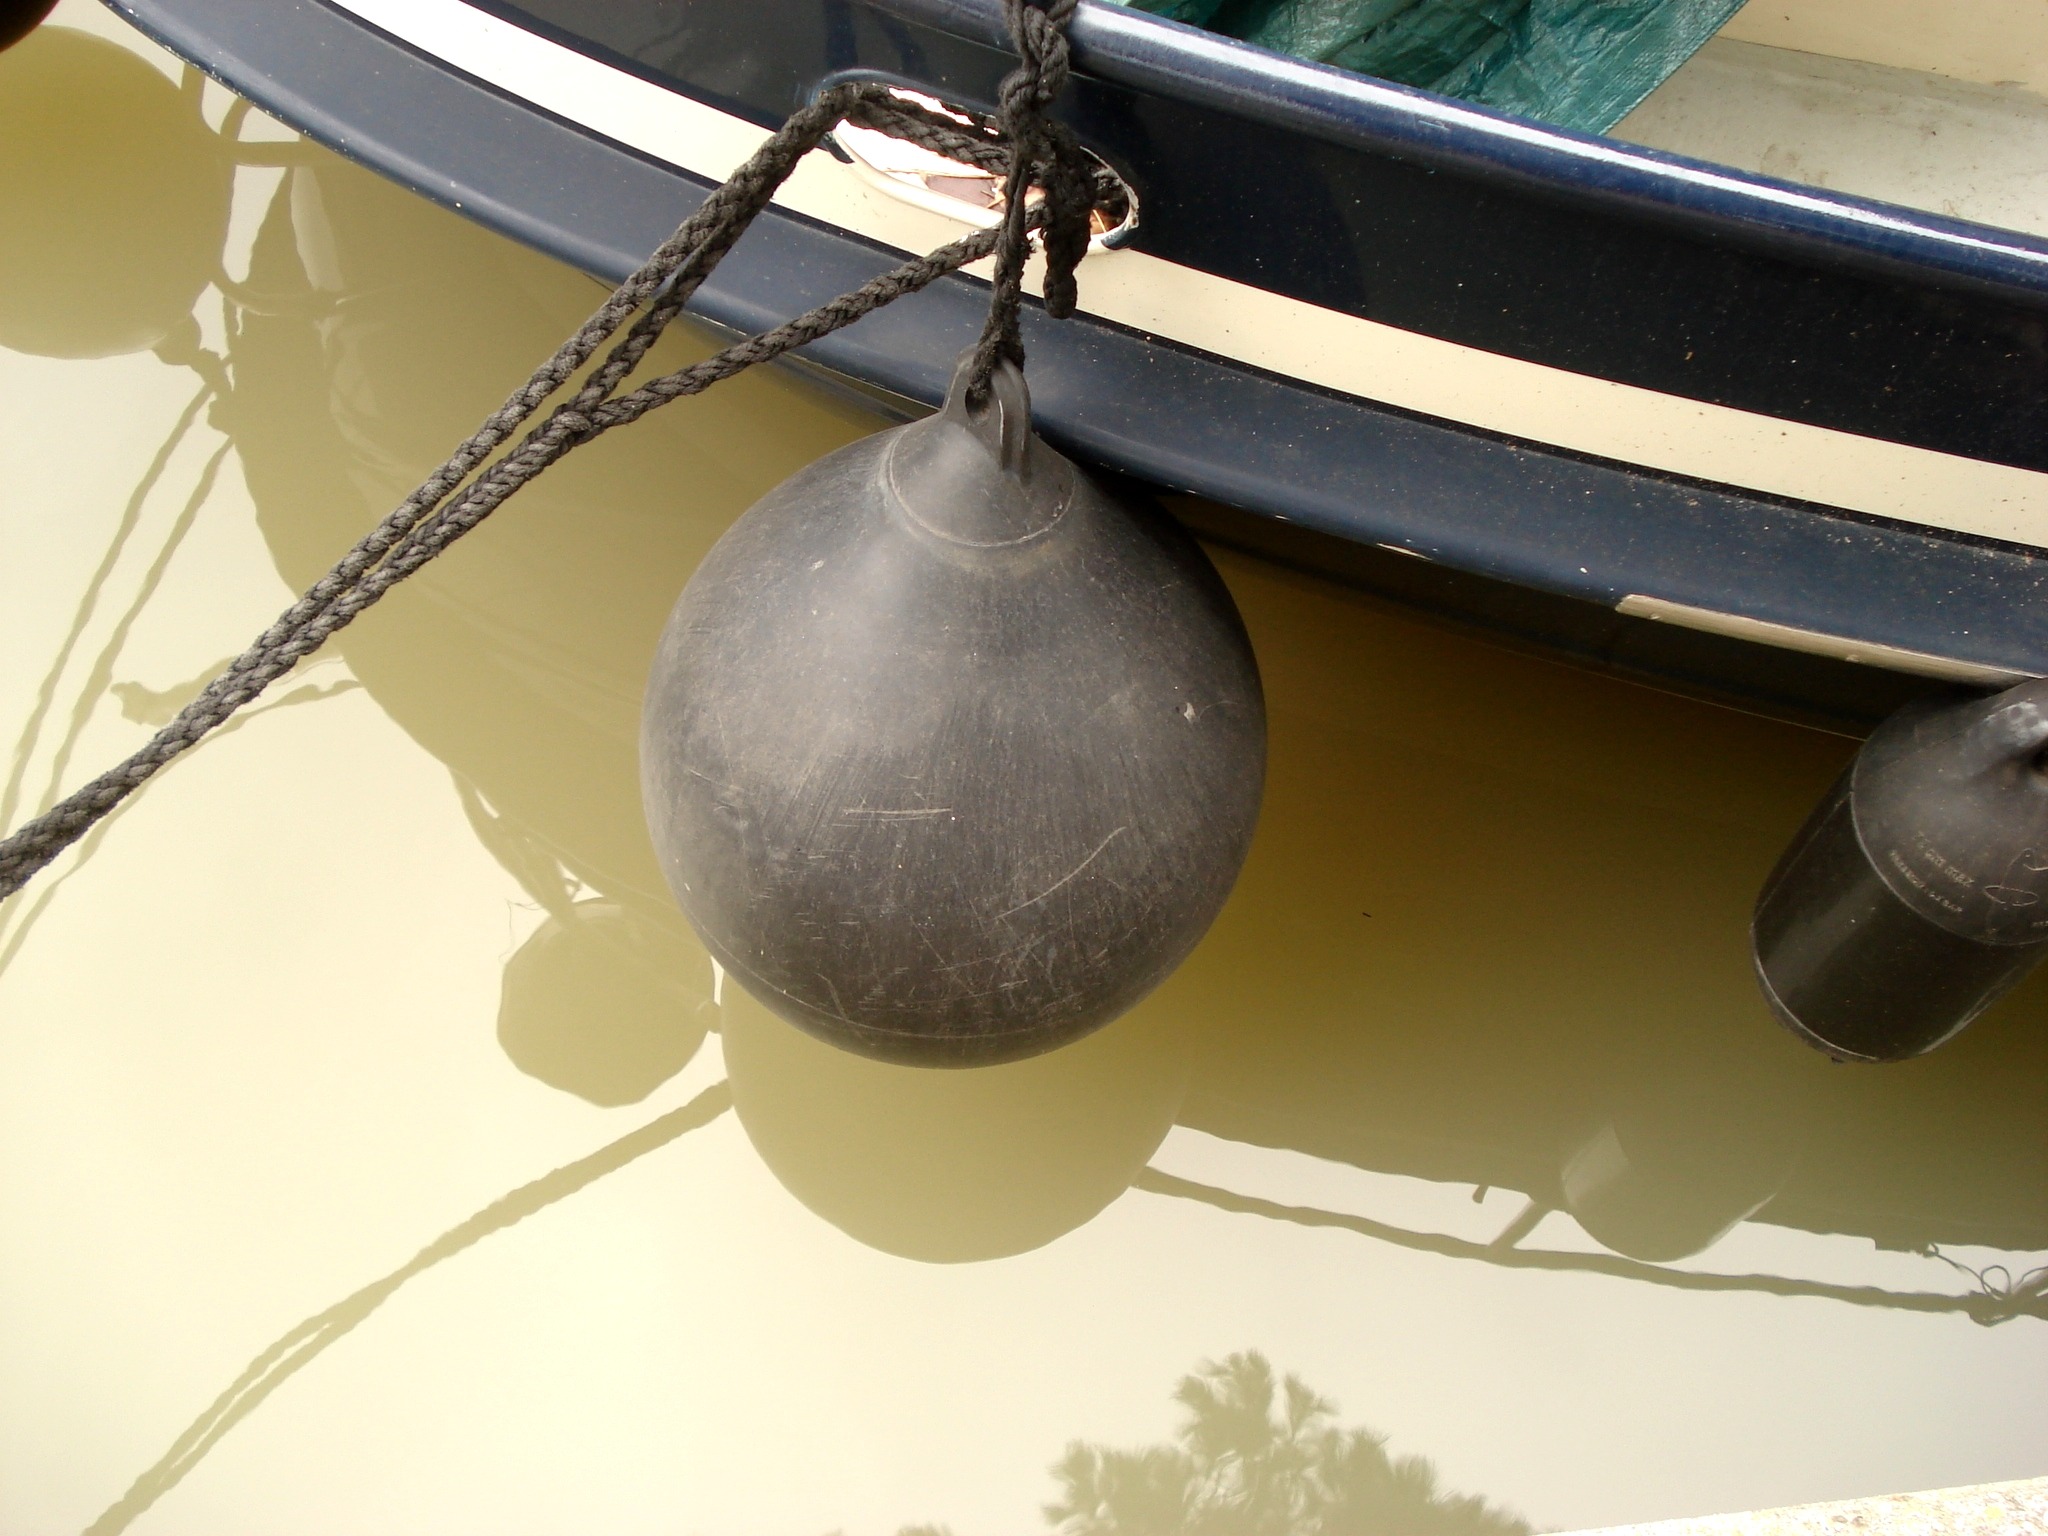
boat, bell, vehicle, lighting, musical instrument, buoy, iron, channels